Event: Nepal Earthquake
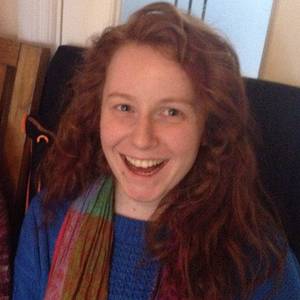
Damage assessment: no_damage